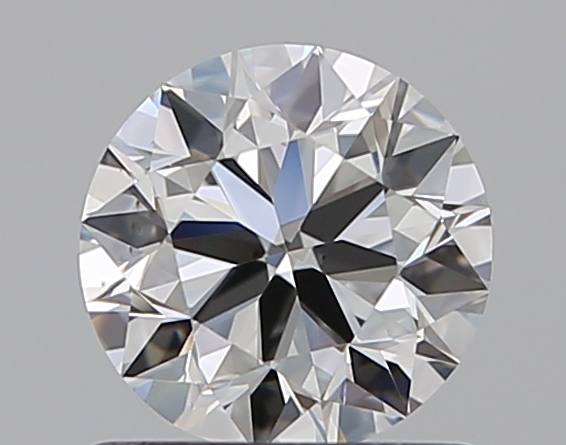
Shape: round
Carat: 0.8
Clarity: VS1
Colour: E
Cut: VG
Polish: EX
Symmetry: VG
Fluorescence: N
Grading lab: GIA
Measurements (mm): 5.88 x 5.93 x 3.66